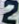
Number: 2